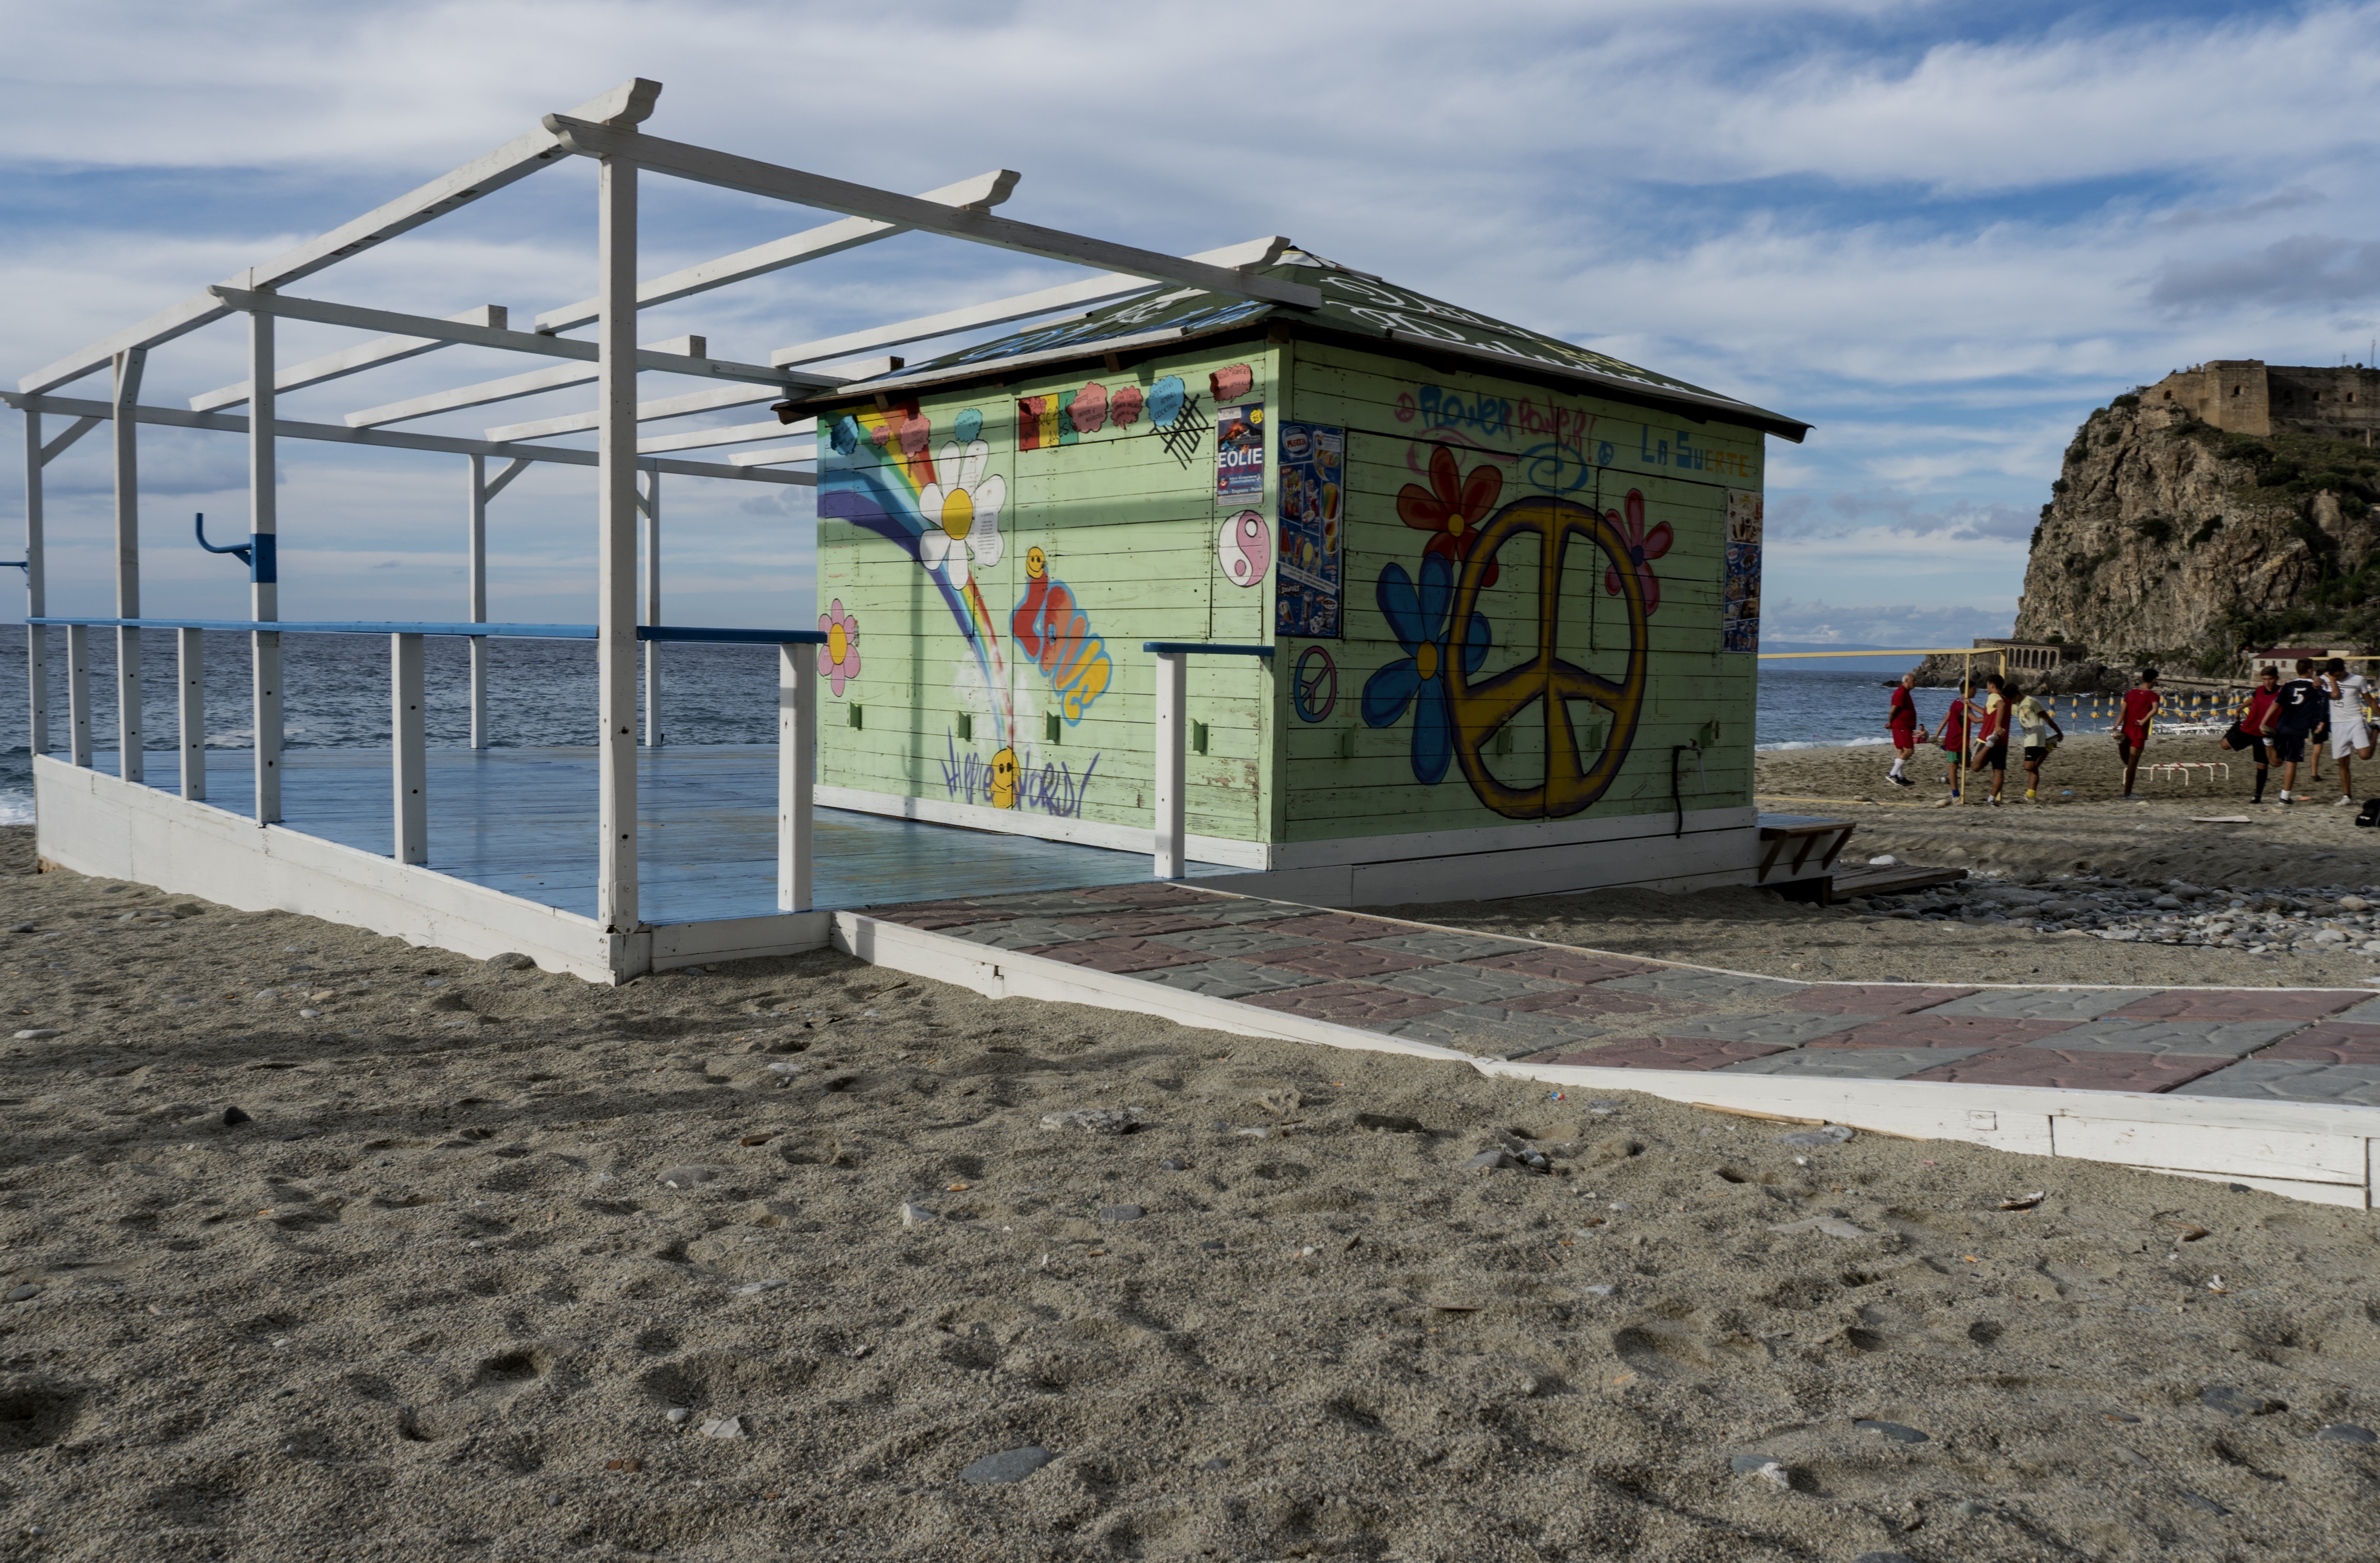
beach, landscape, sea, nature, sky, house, walkway, cottage, overview, vista